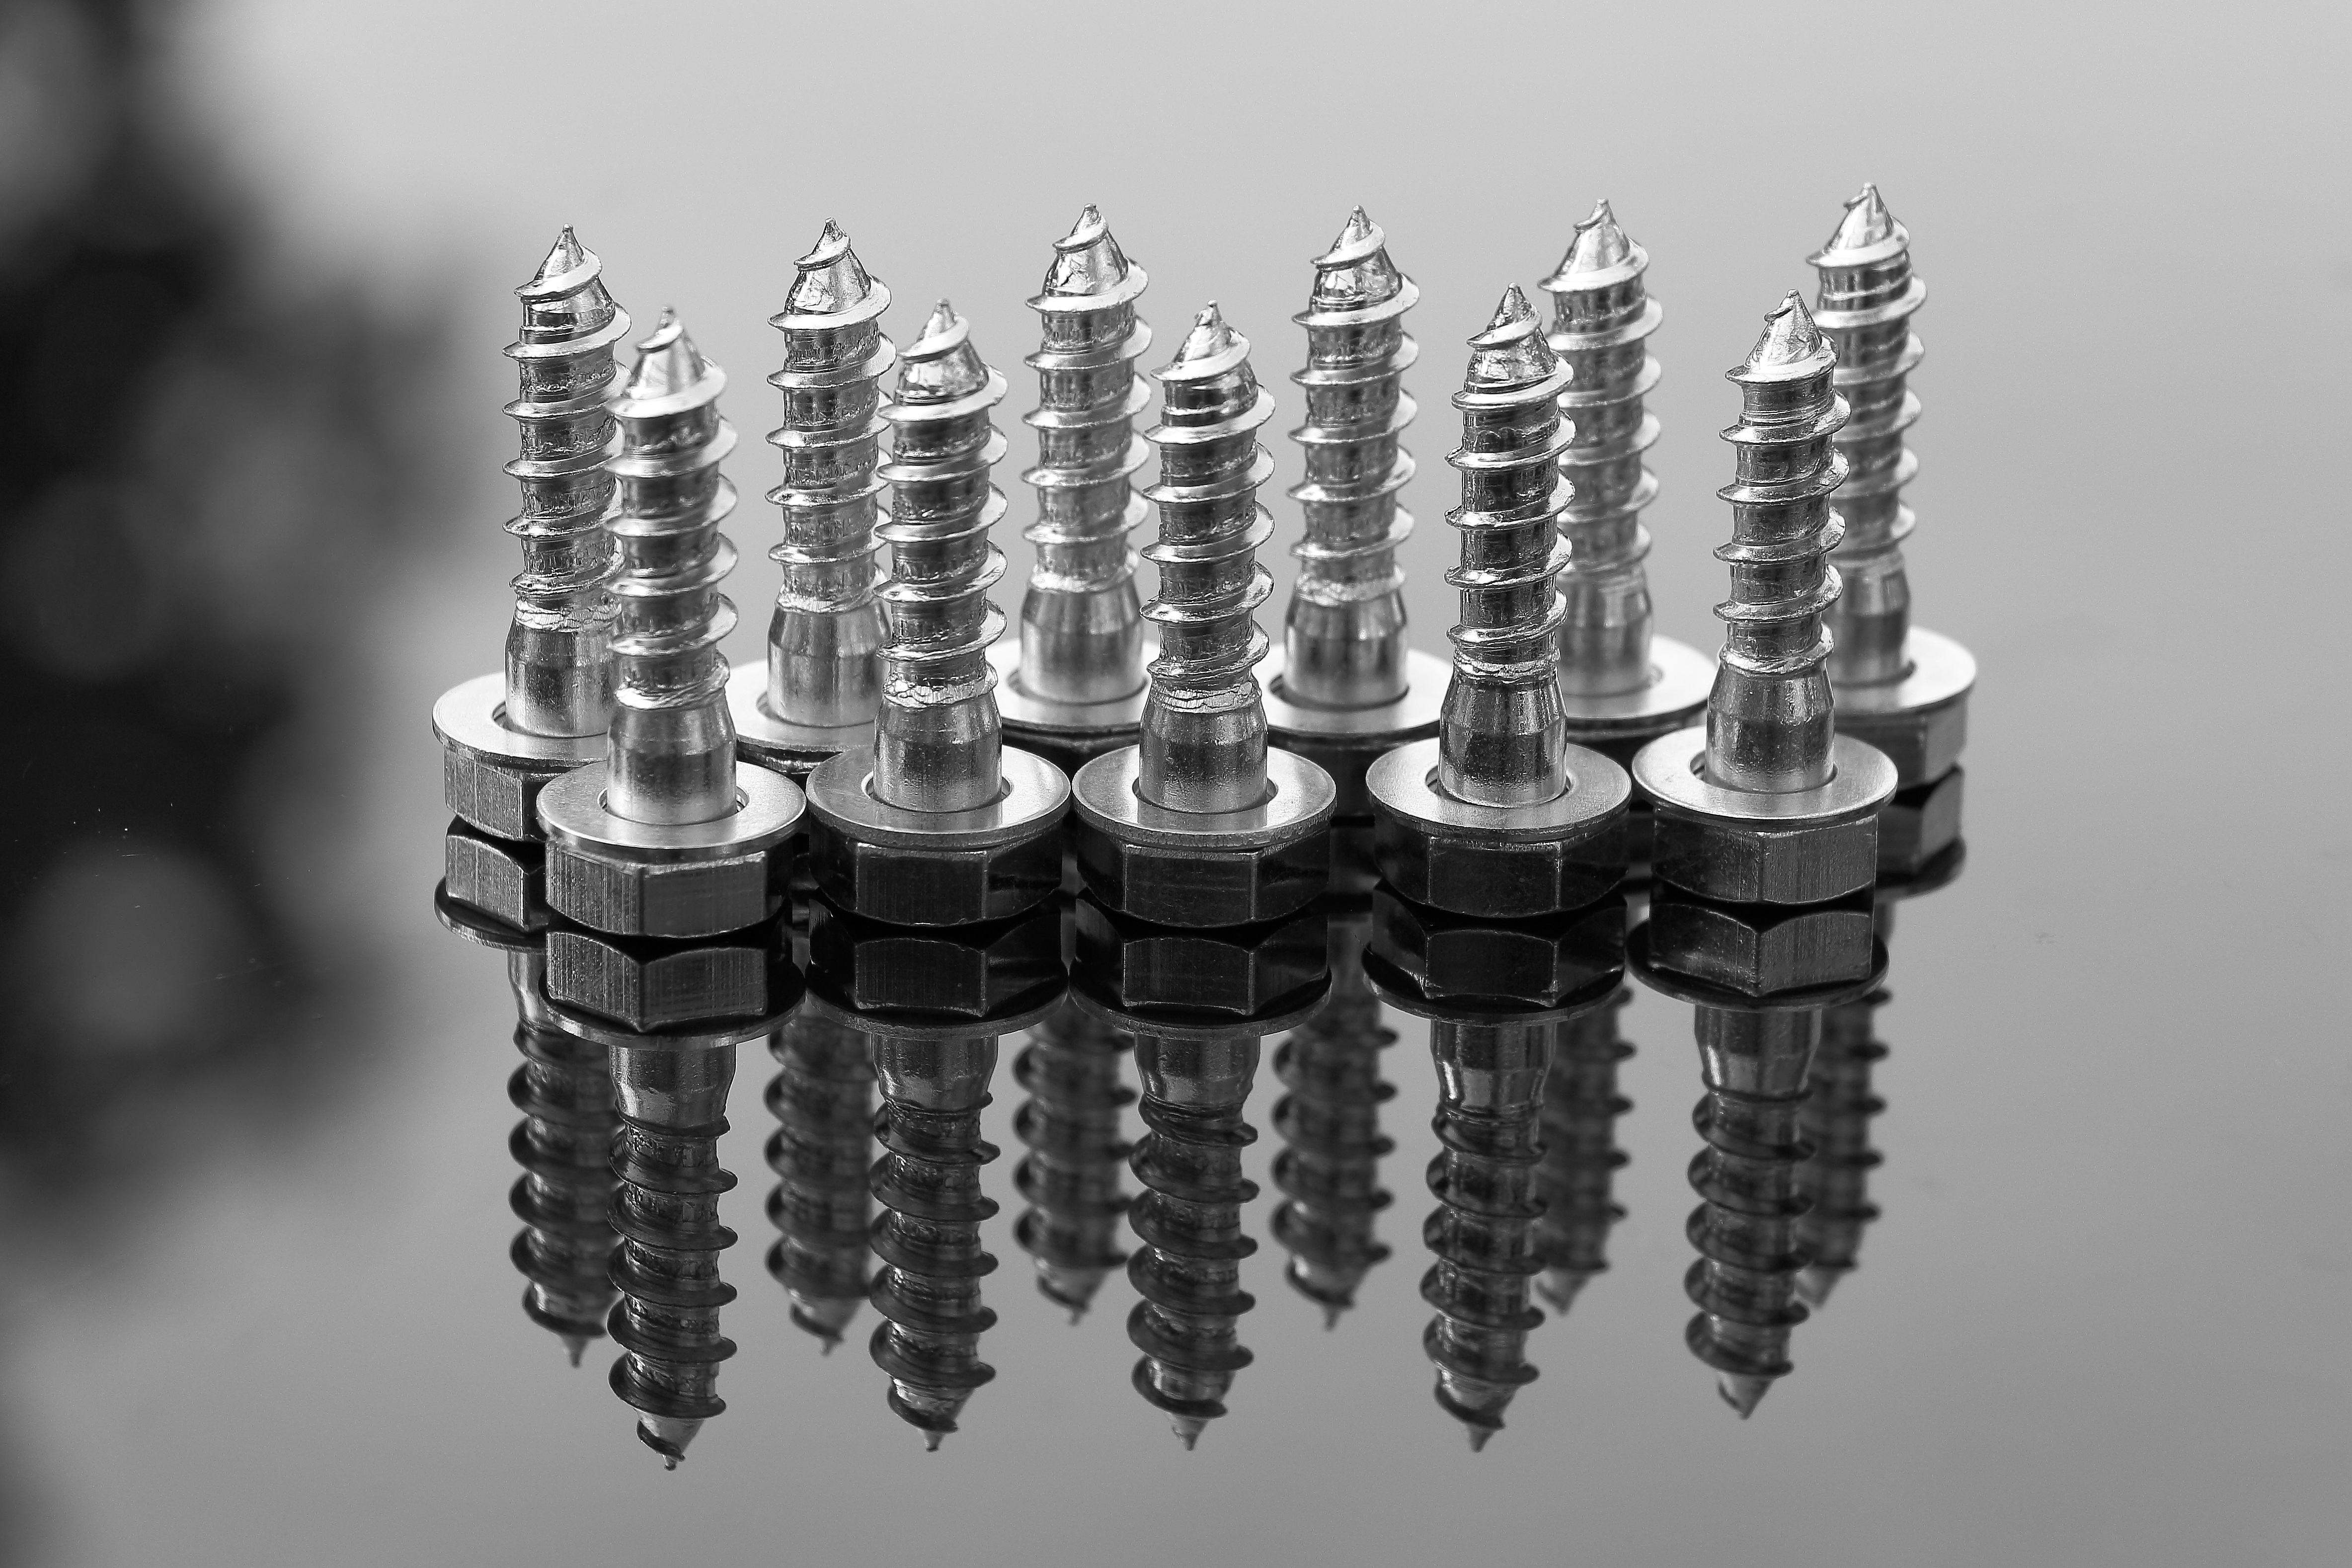
black and white, wood, metal, close, screw, thread, mirroring, construction material, wood screws, monochrome photography, gun accessory, indoor games and sports